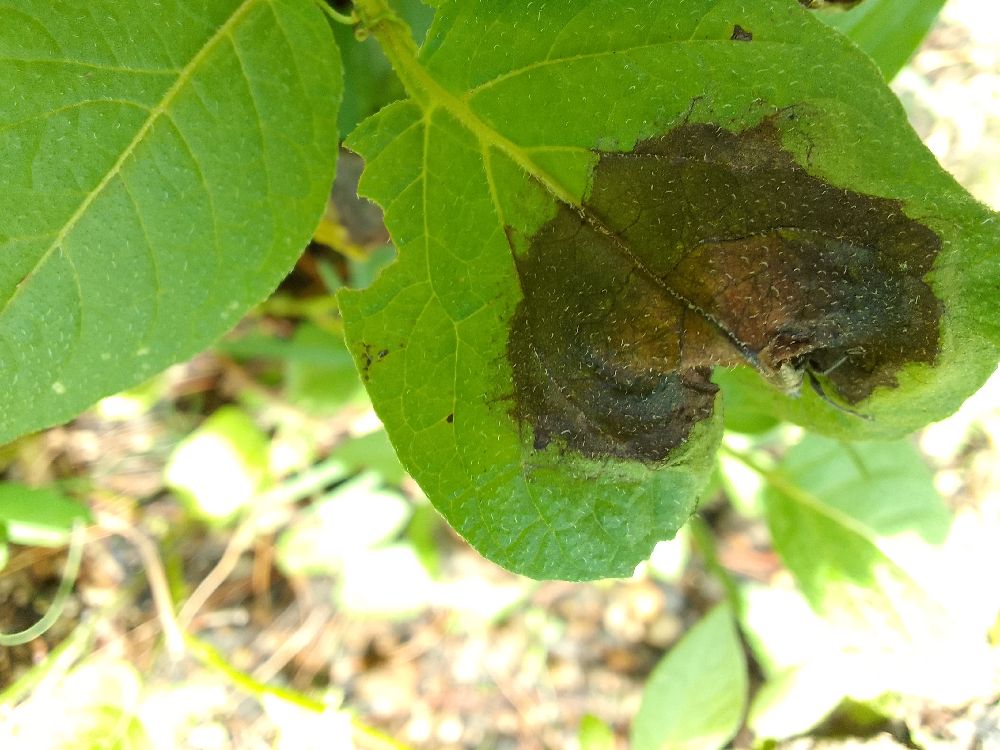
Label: Late blight